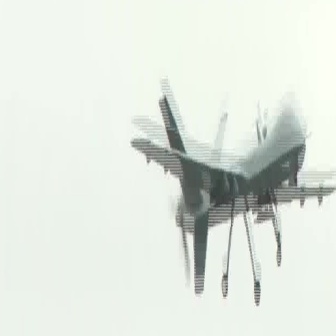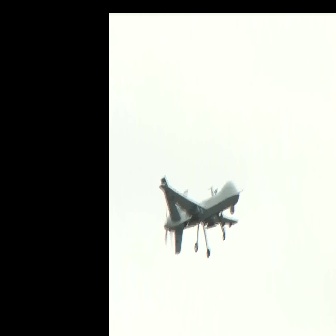
  Please identify the target specified by the bounding box [130,96,335,302] in the first image and locate it in the second image. Return the coordinates in [x_min,y_min,x_max,y_max] format.
Answer: [159,177,238,256]